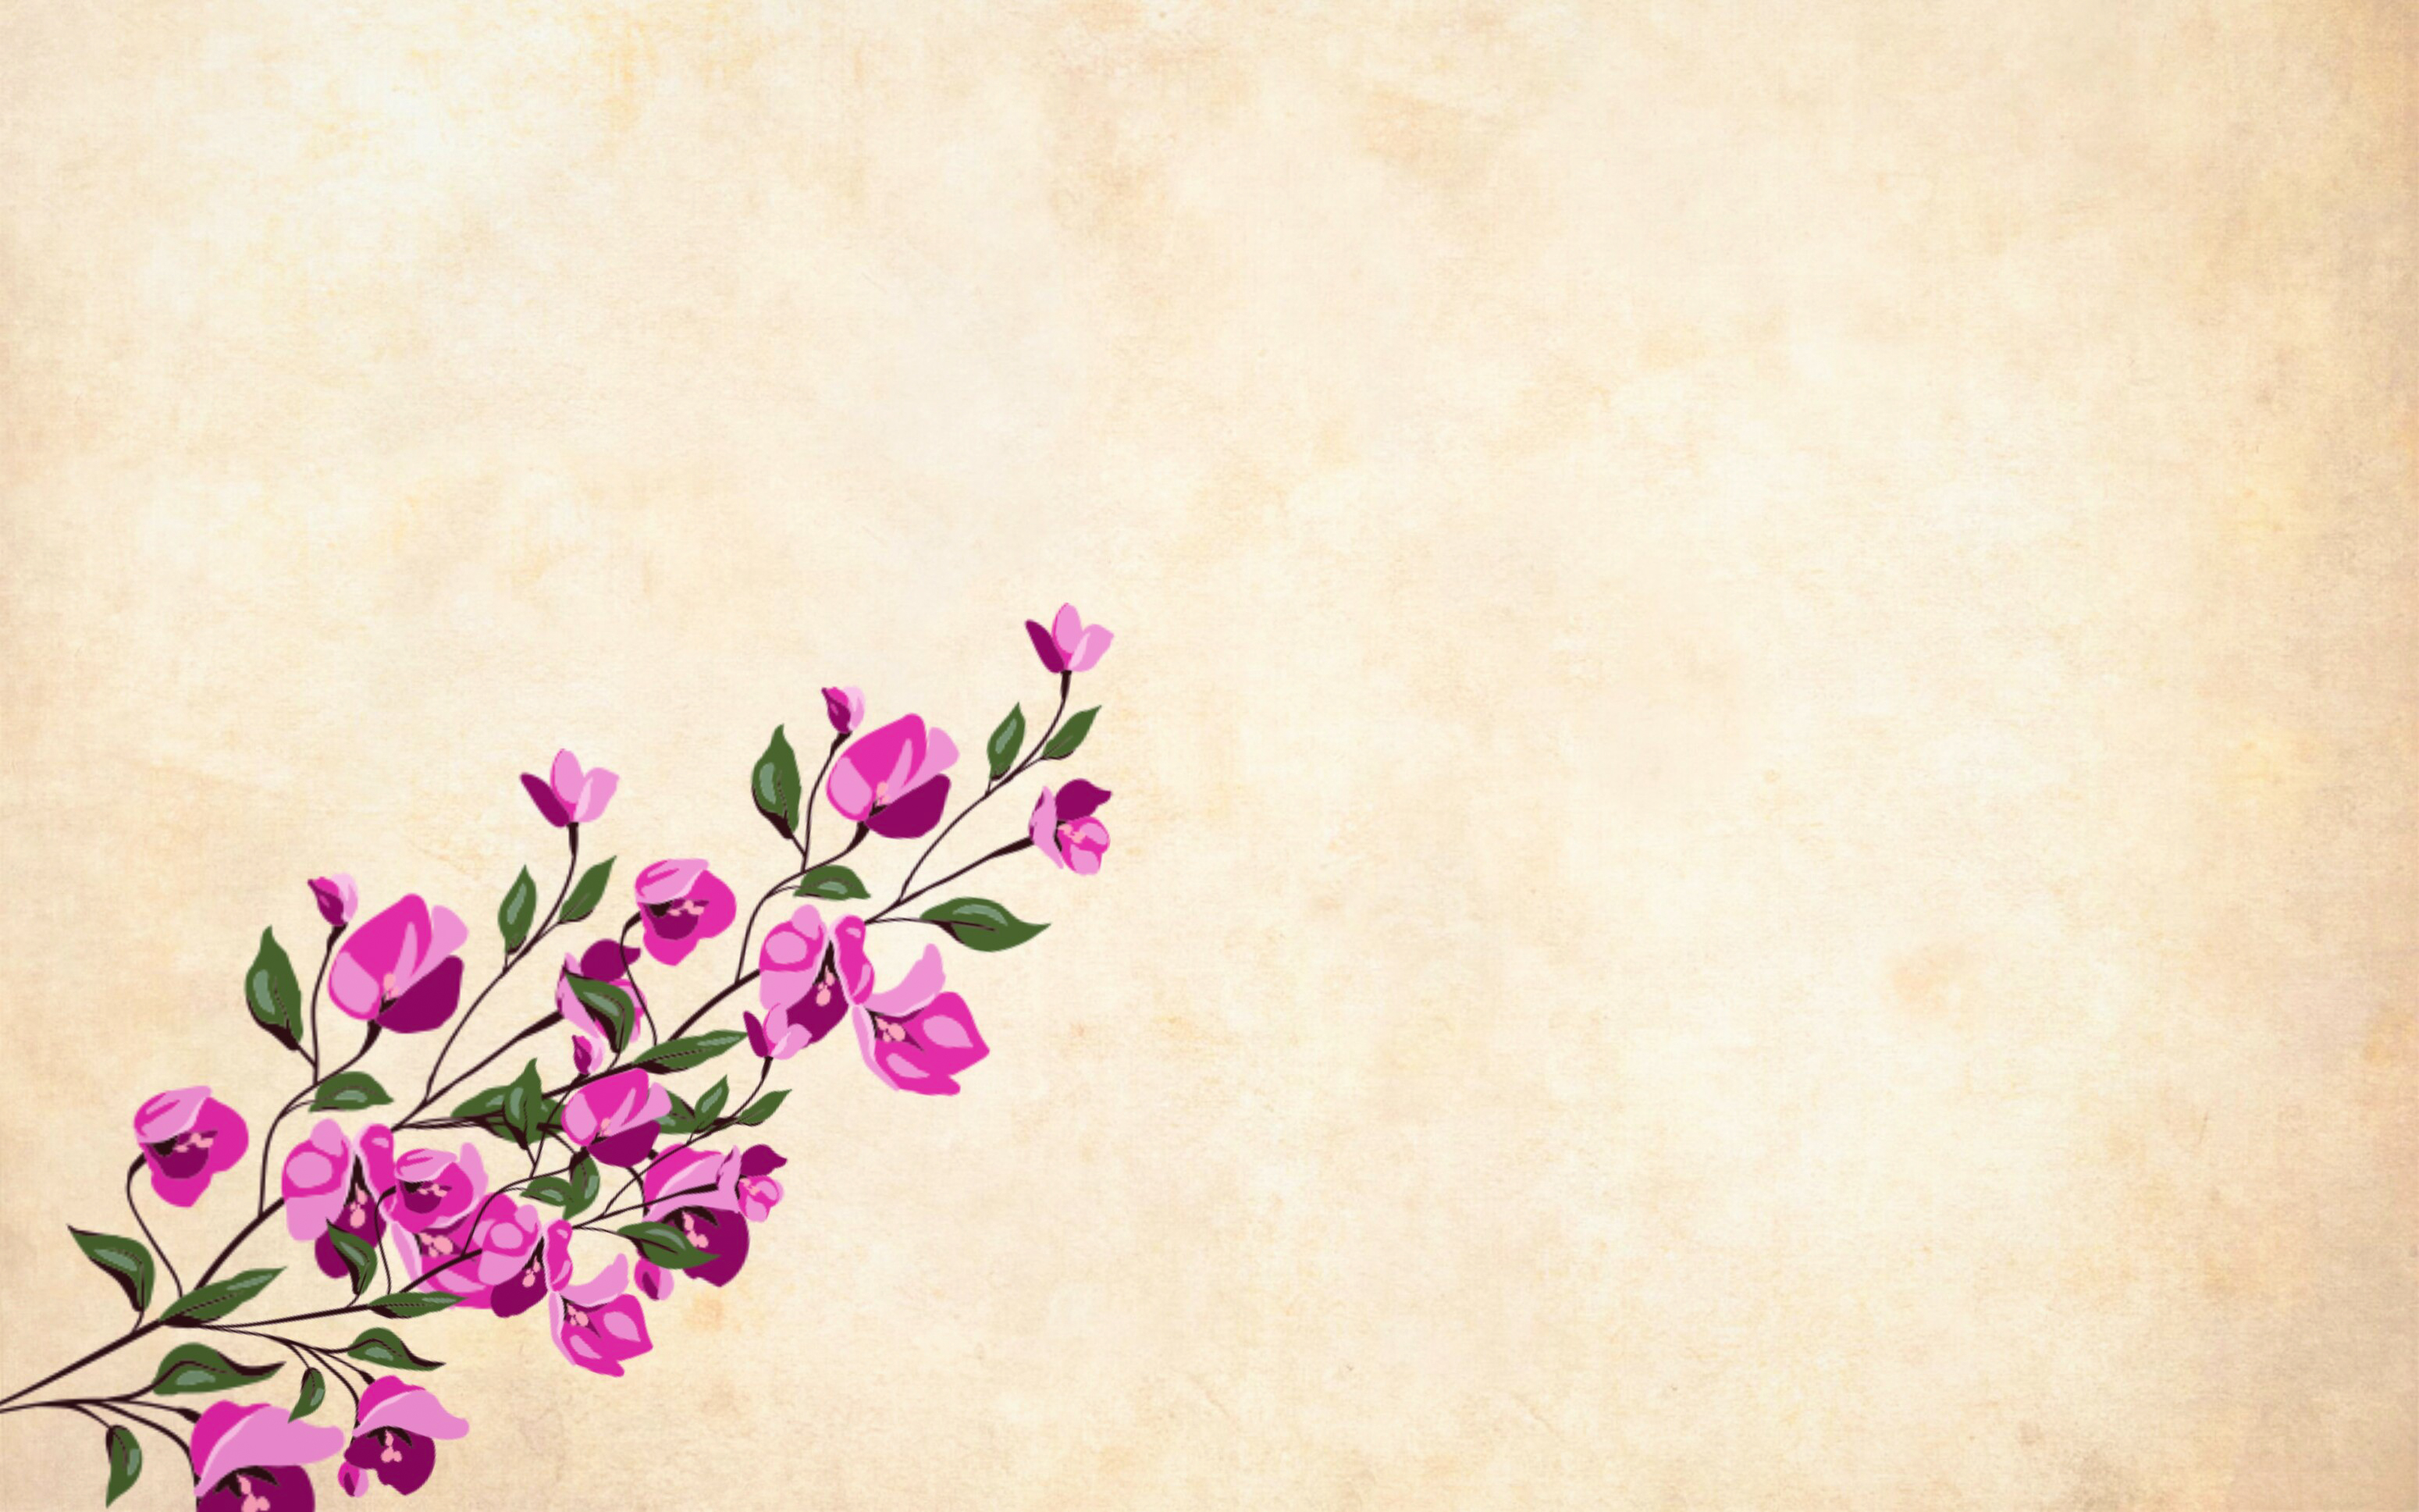
flower, floral, paper, vintage, roses, bouquet, cluster, leaf, decoration, scrapbooking, fall, blank, old, antique, print, style, nostalgic, old fashioned, retro styled, faded, sonteban, rustic, decoupage, pink, flora, petal, blossom, flowering plant, branch, plant, flower arranging, floral design, computer wallpaper, spring, still life photography, plant stem, floristry, twig